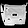
Label: Bag